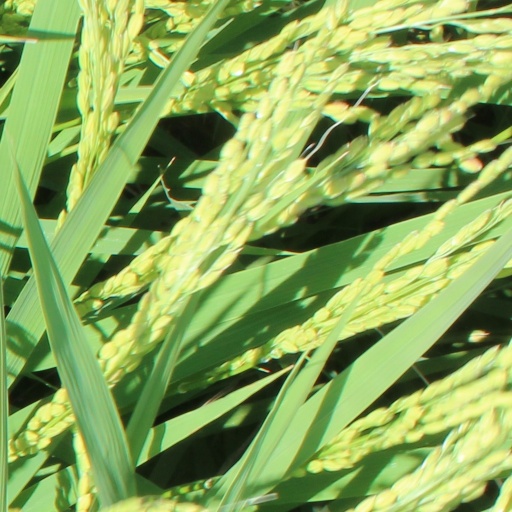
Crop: rice